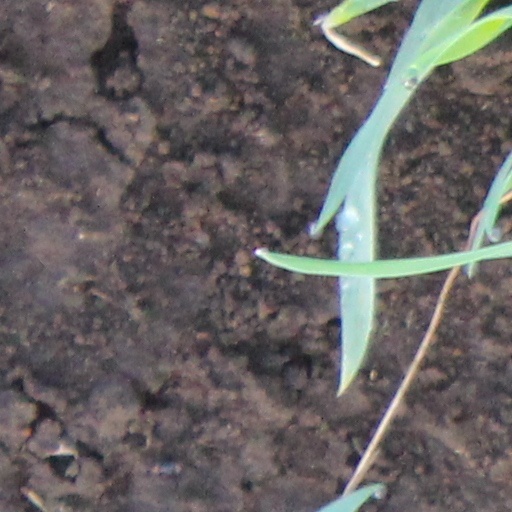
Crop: wheat